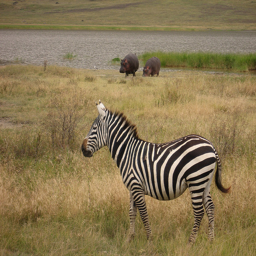
A zebra walking through the dry grass outdoors.
a zebra standing in a grassy meadow with two hippos in the background
A zebra in a field next to some hippos.
Zebra along with some other animals hanging out outside.
A zebra standing in a meadow with hippopotamus in the background.